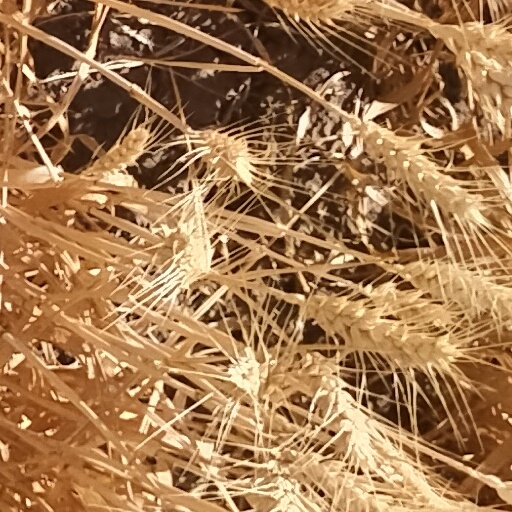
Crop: wheat